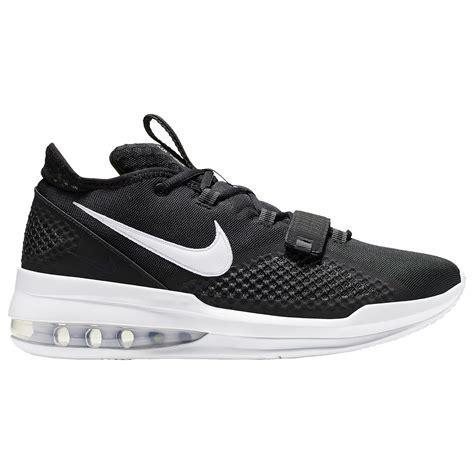
Brand: Nike
Model: Air Force Max